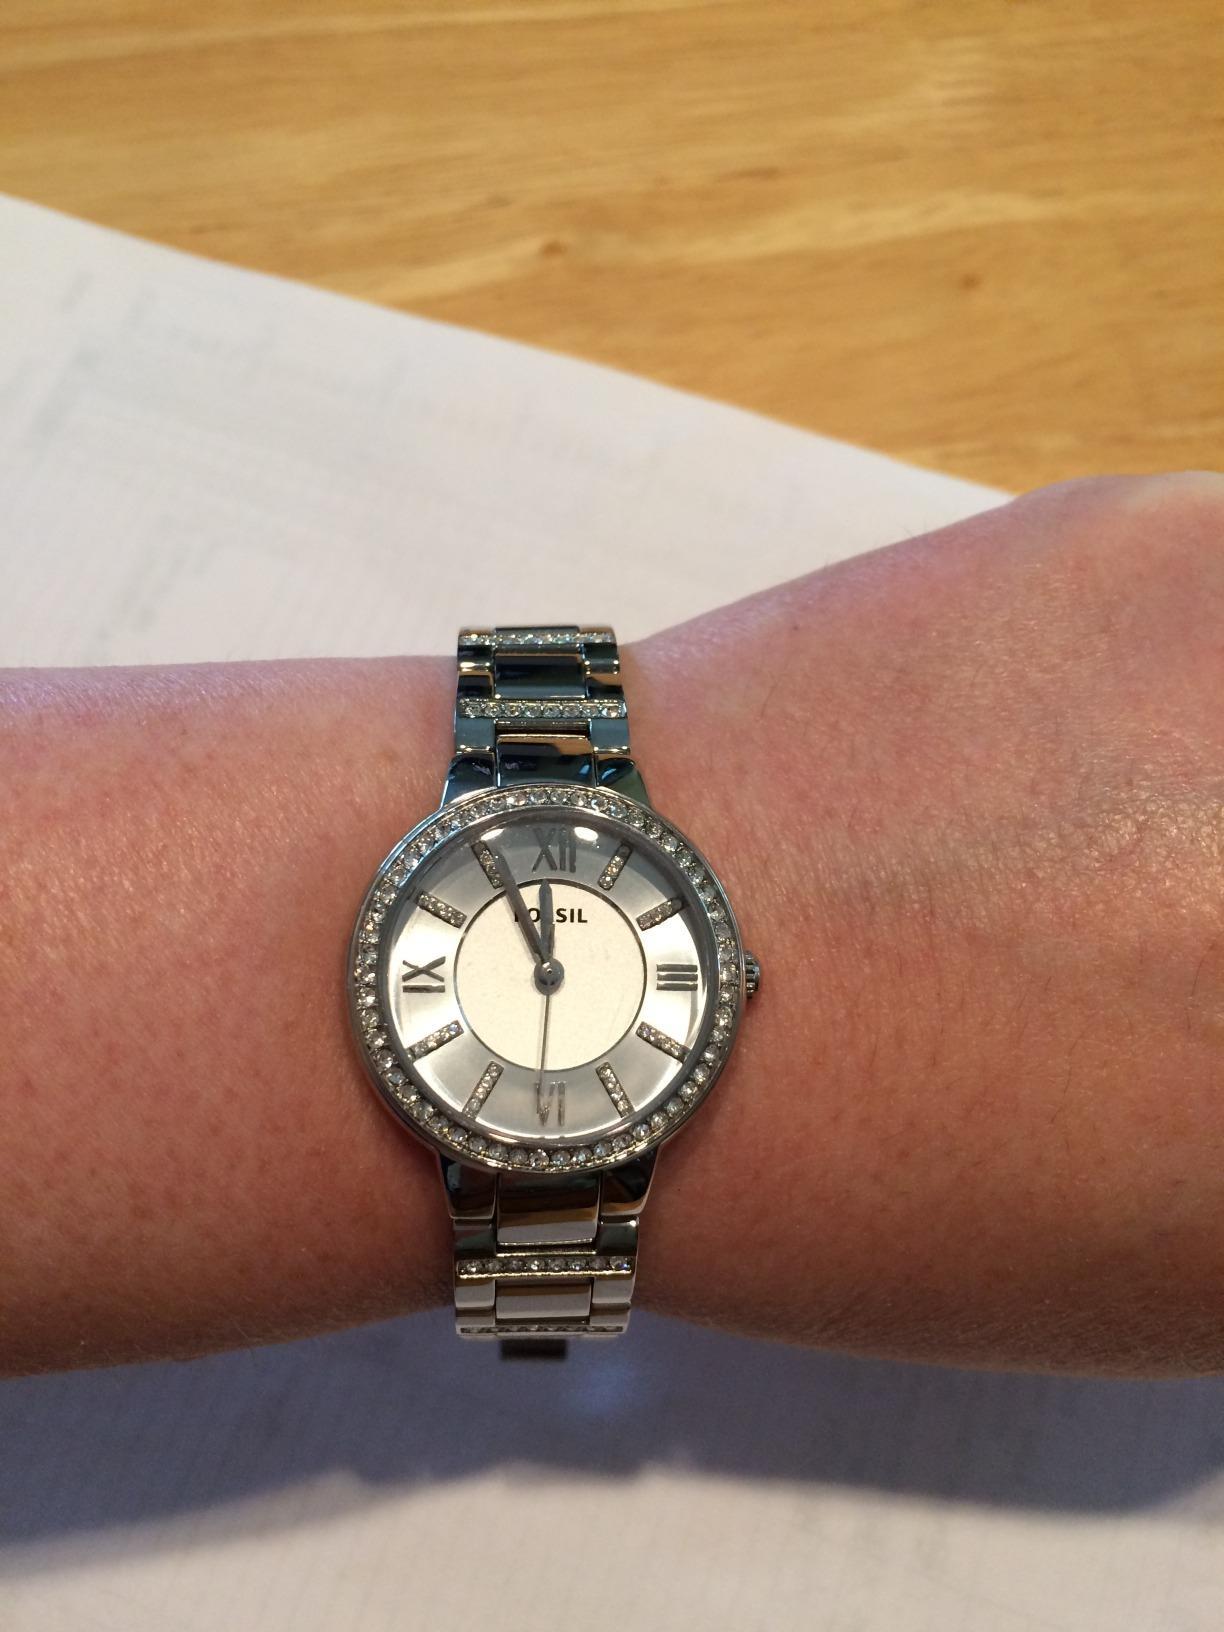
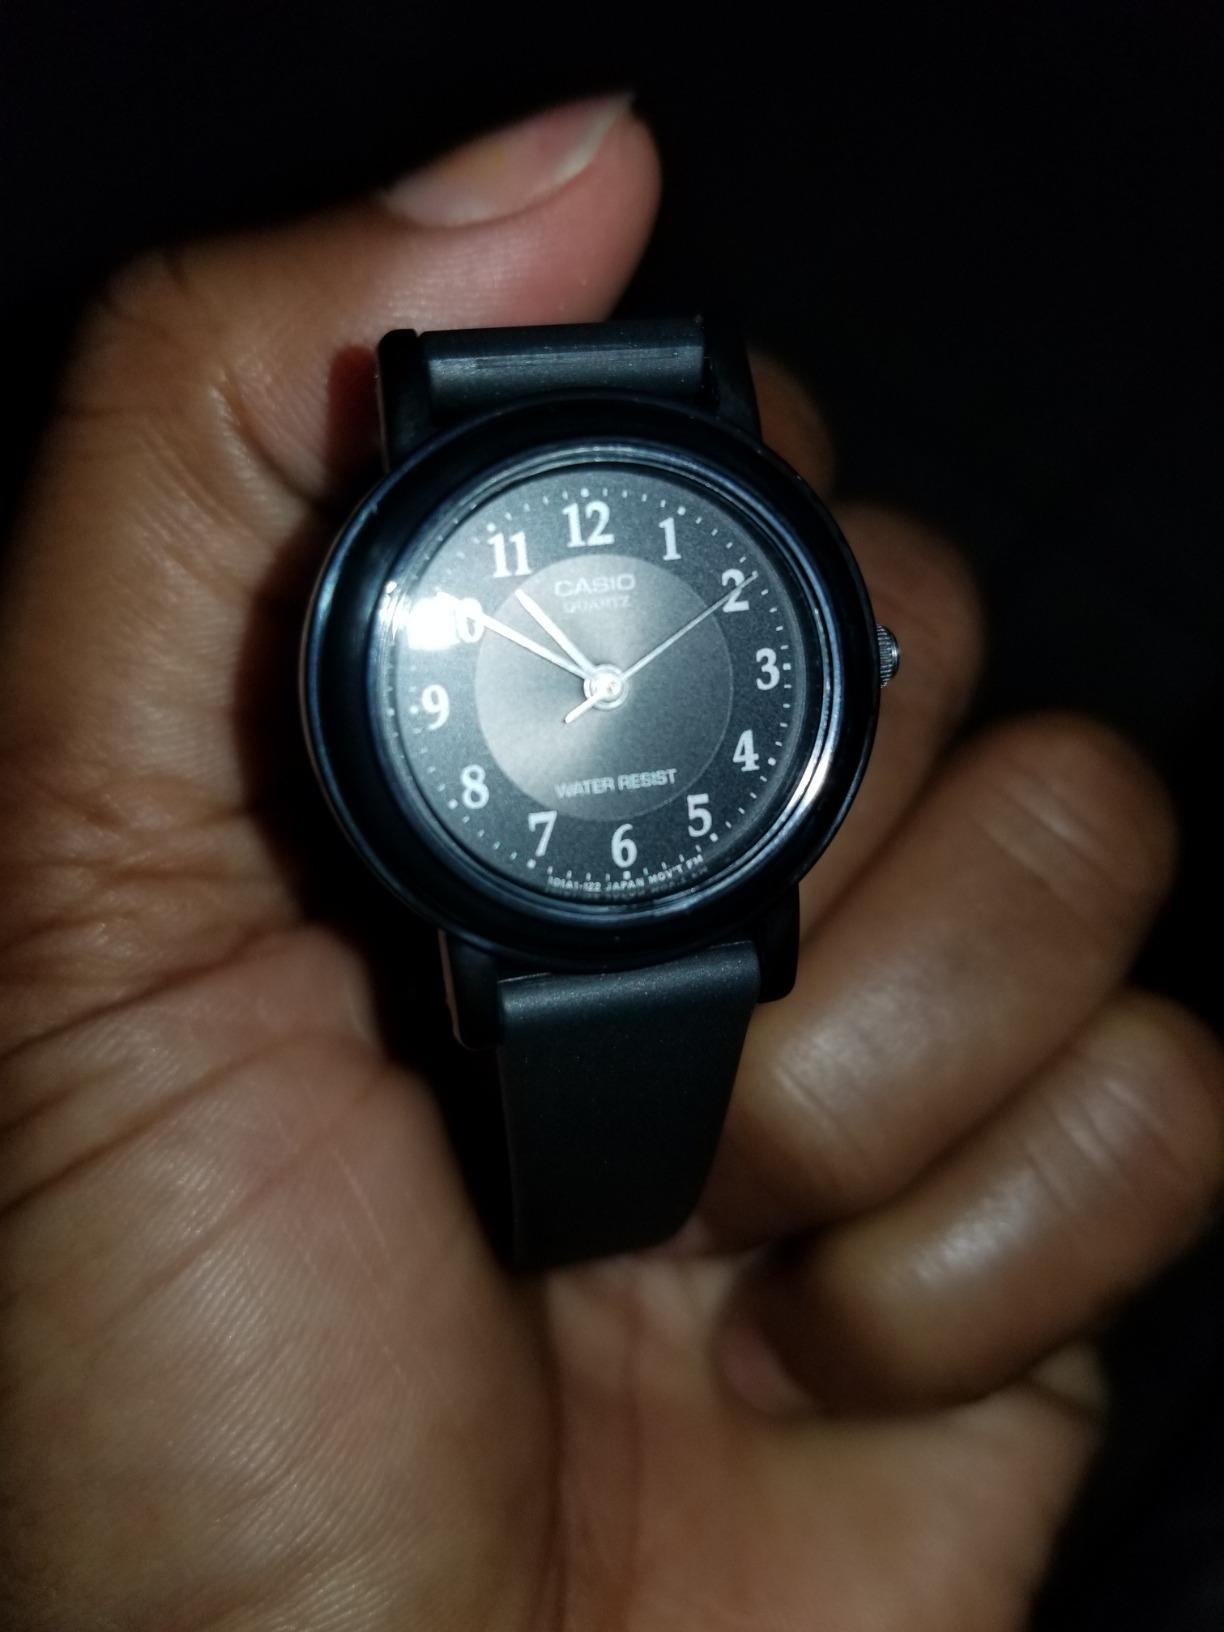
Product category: accessories_watch
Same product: no